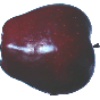
Label: red_delicious_apple